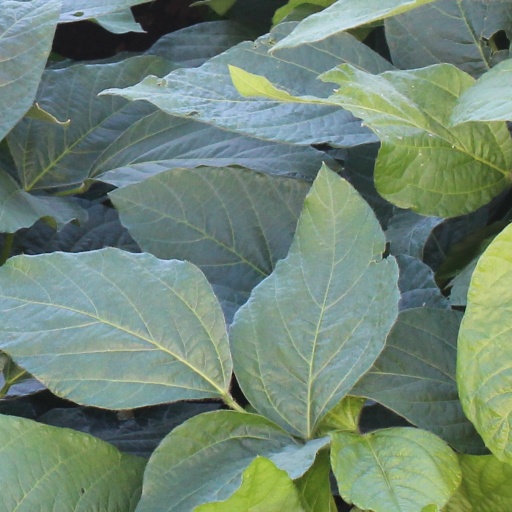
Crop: soybean